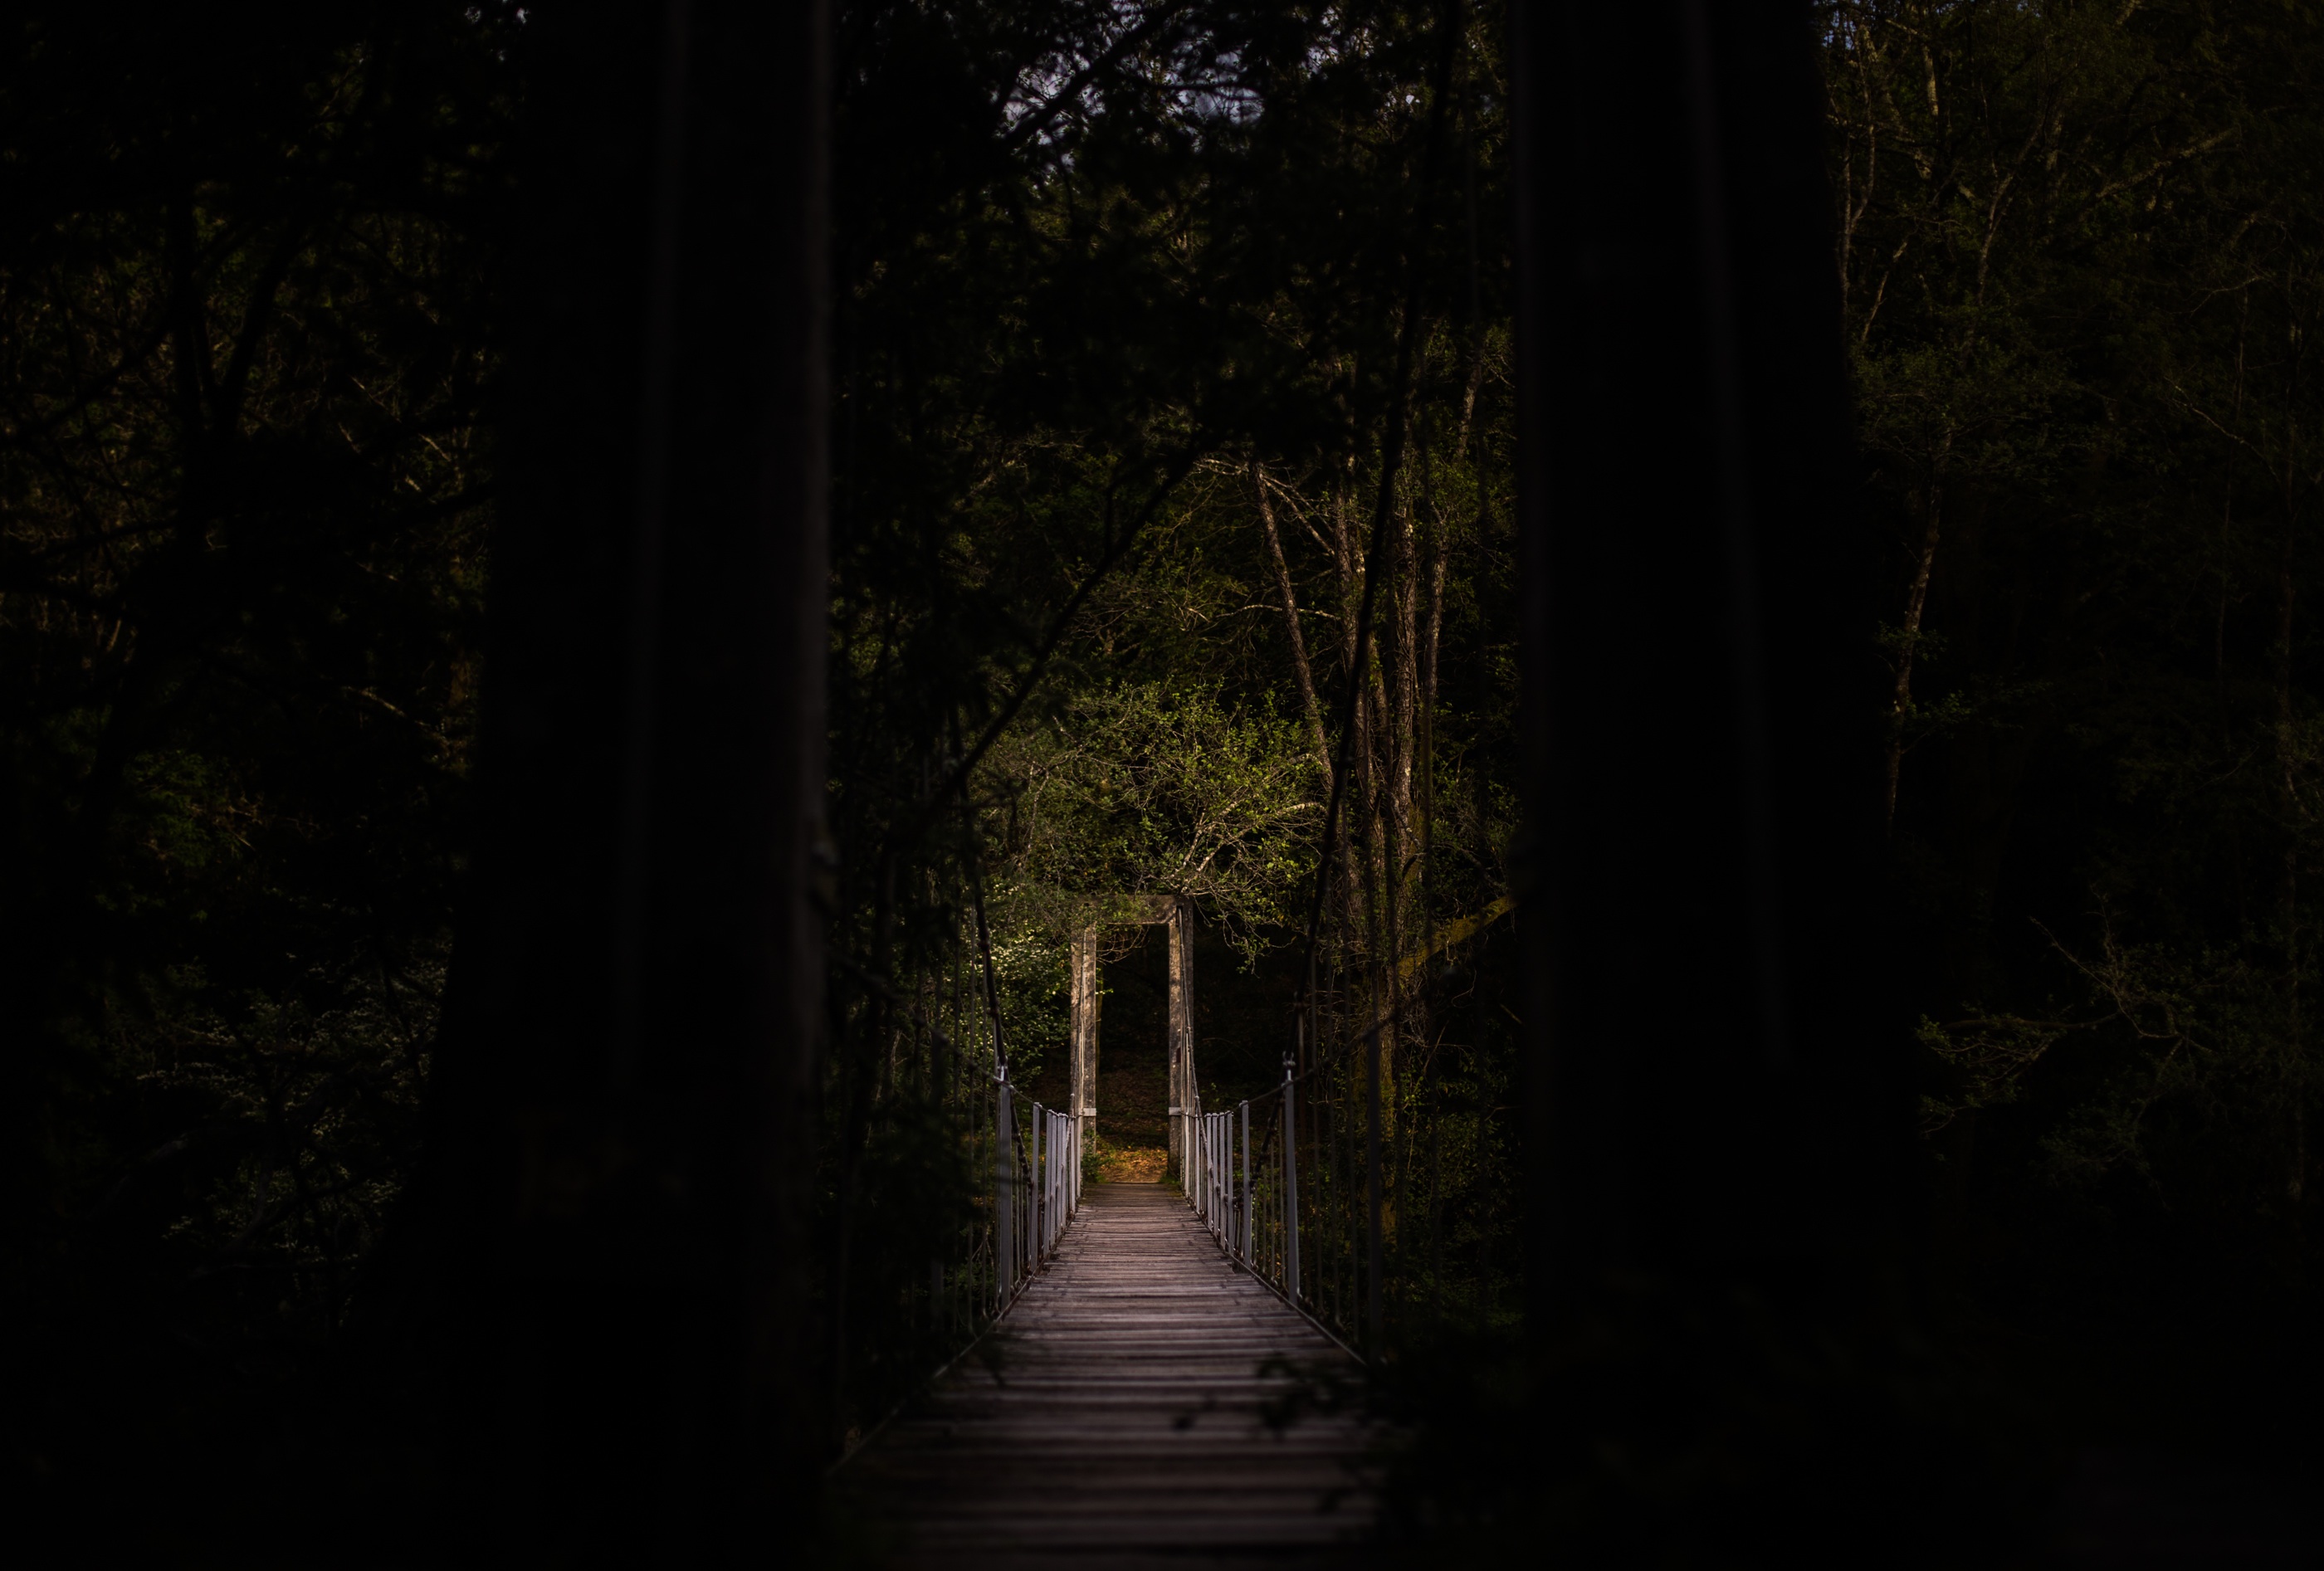
tree, nature, forest, branch, light, plant, mist, bridge, night, sunlight, morning, leaf, dawn, walkway, evening, reflection, autumn, darkness, season, woodland, habitat, walking bridge, natural environment, atmospheric phenomenon, woody plant